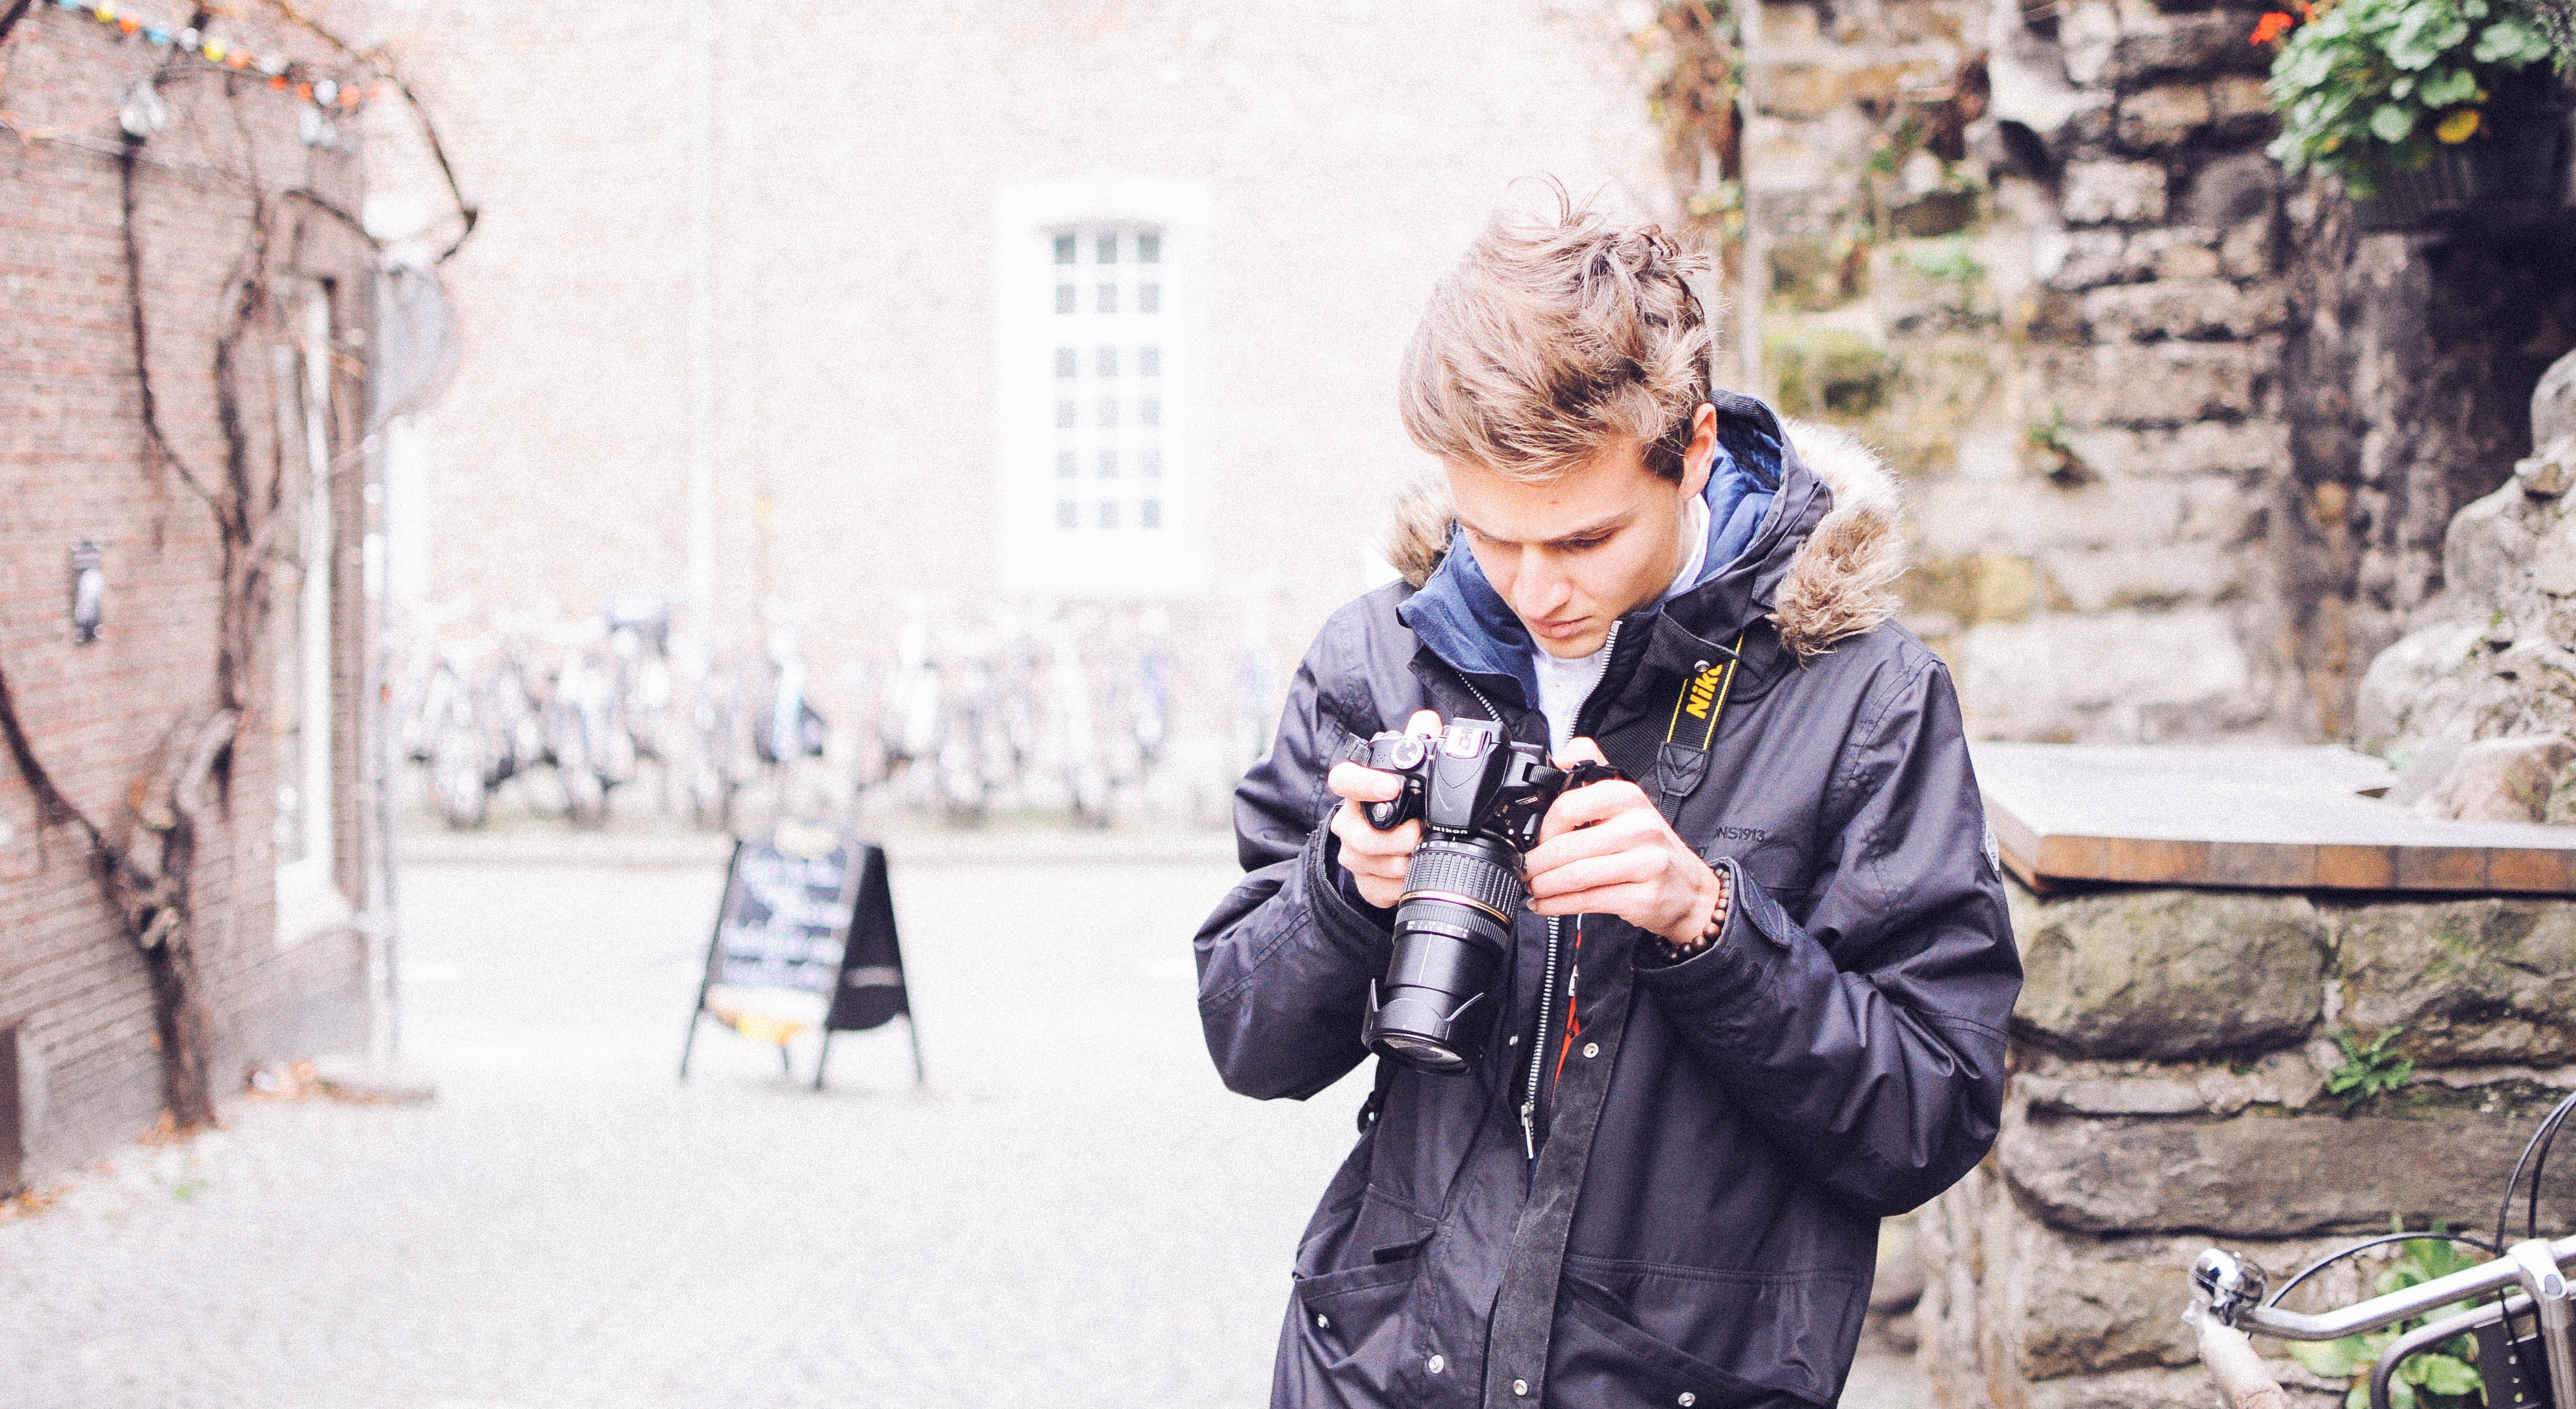
photograph, street fashion, yellow, snapshot, jacket, fashion, photography, textile, leather jacket, denim, leather, technology, tourism, street, plant, jeans, style, photographer, top